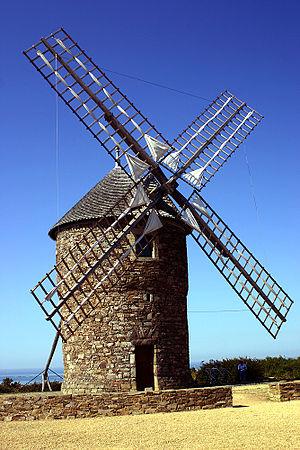
Moulin de Craca est un moulin à vent de la commune de Plouézec, dans les départements des Côtes-d'Armor en région Bretagne.